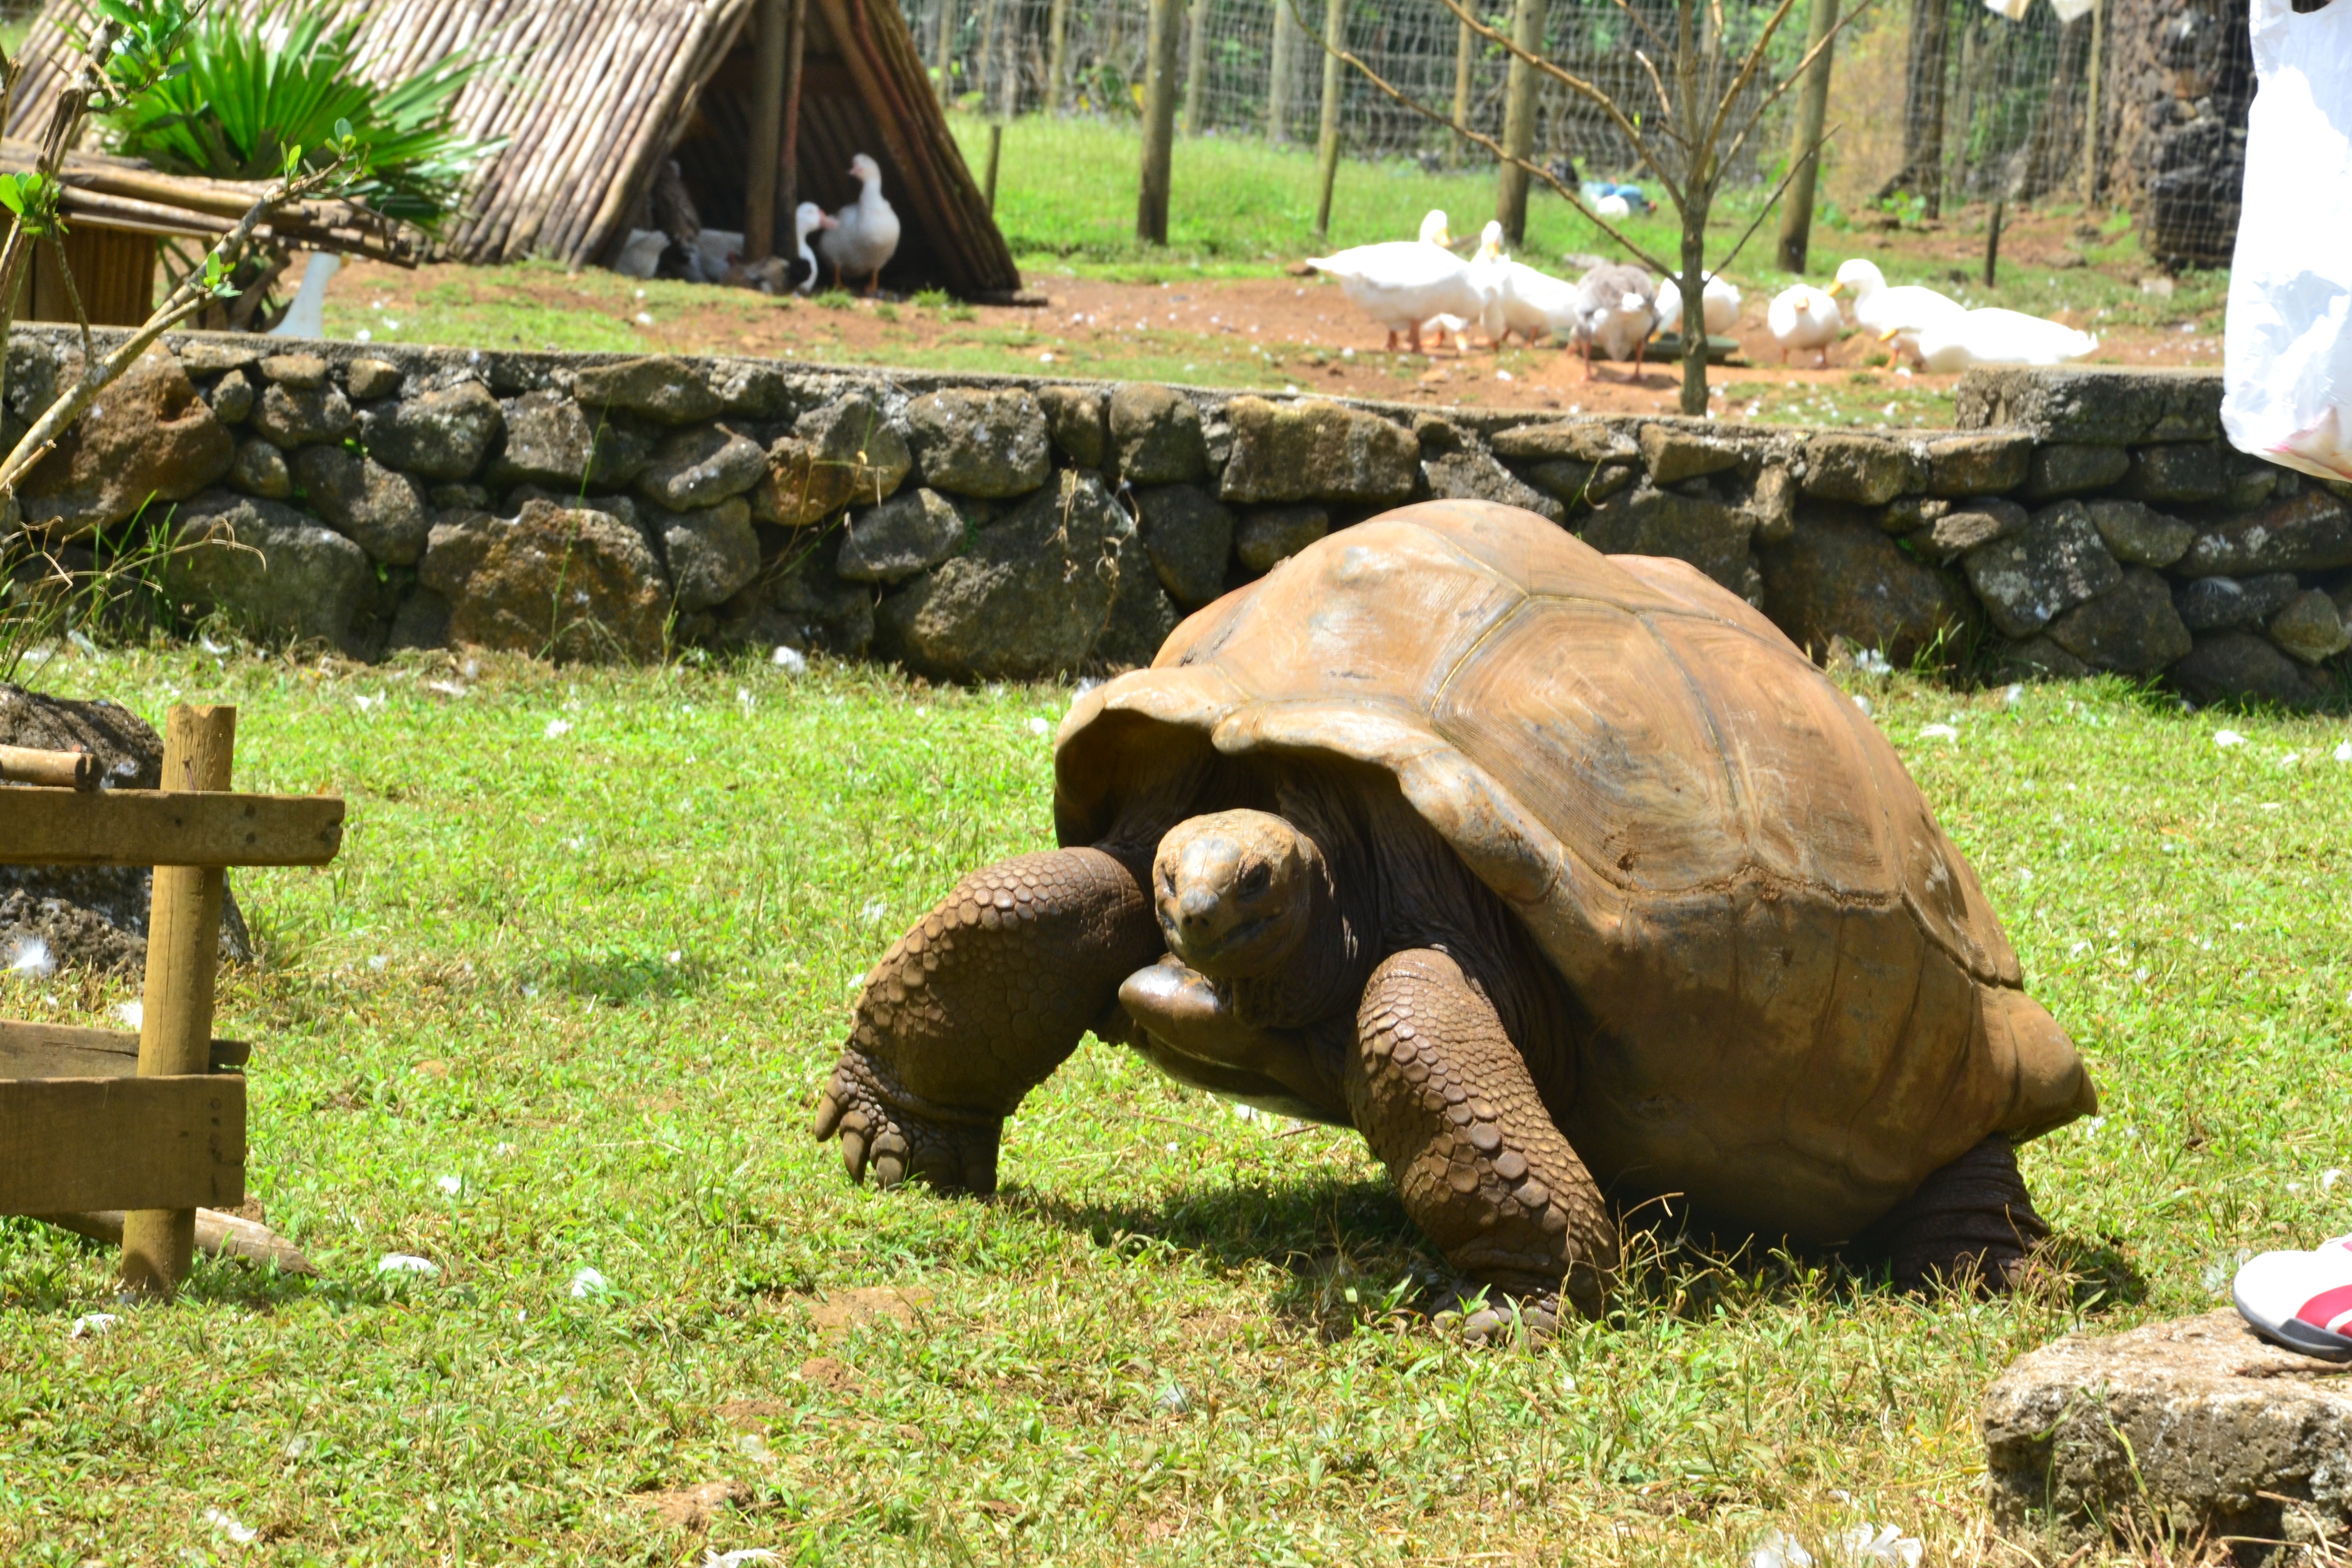
wildlife, zoo, jungle, fauna, tortoise